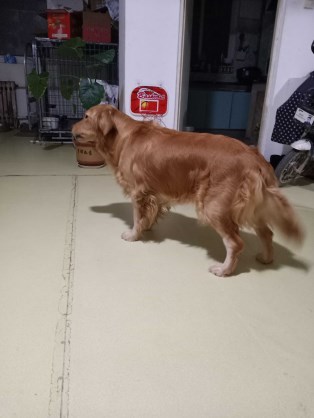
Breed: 5355-n000126-golden_retriever